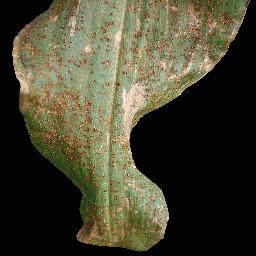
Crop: corn
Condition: (maize)_common_rust